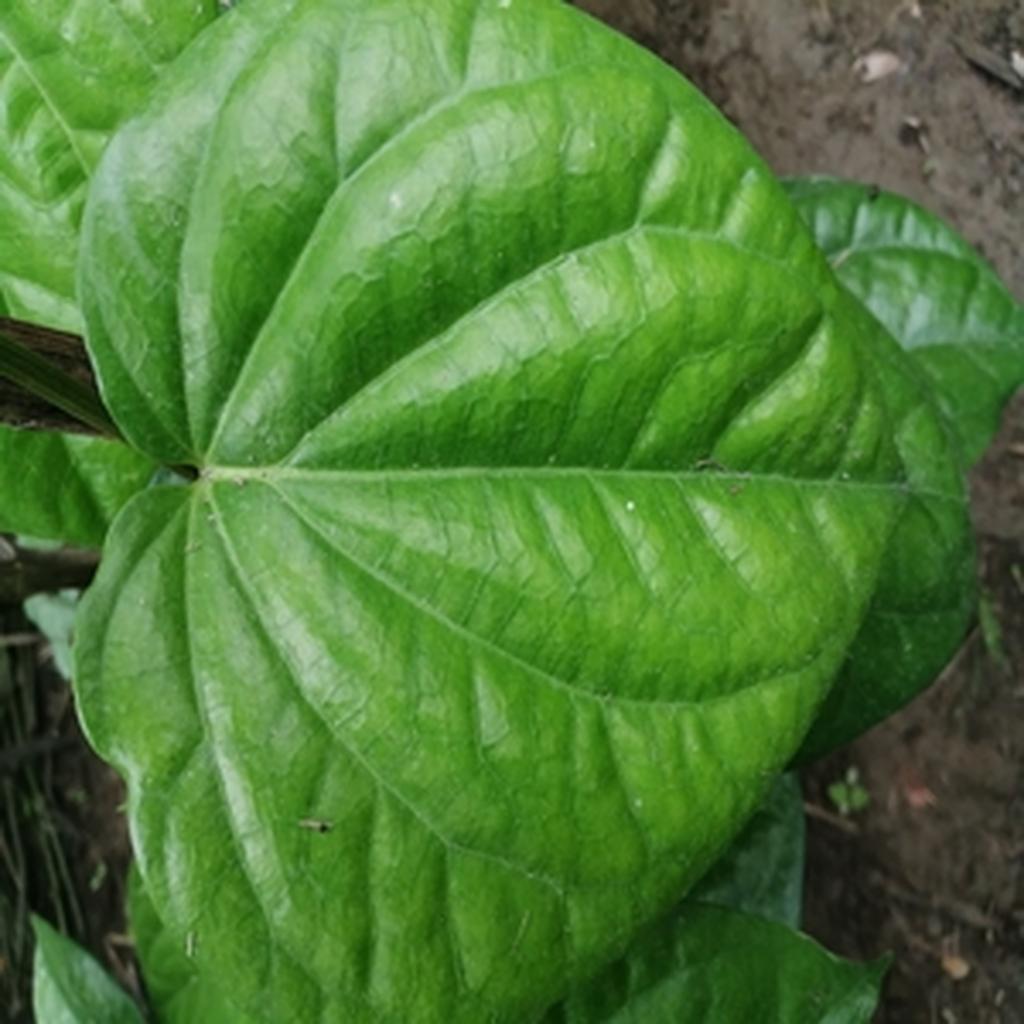
Label: Healthy_Leaf